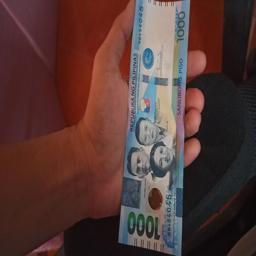
Label: 1000_Old_Front